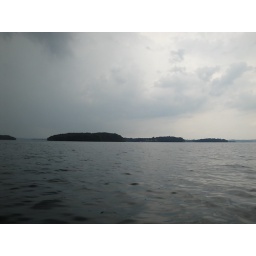
smith mountain lake in virginia